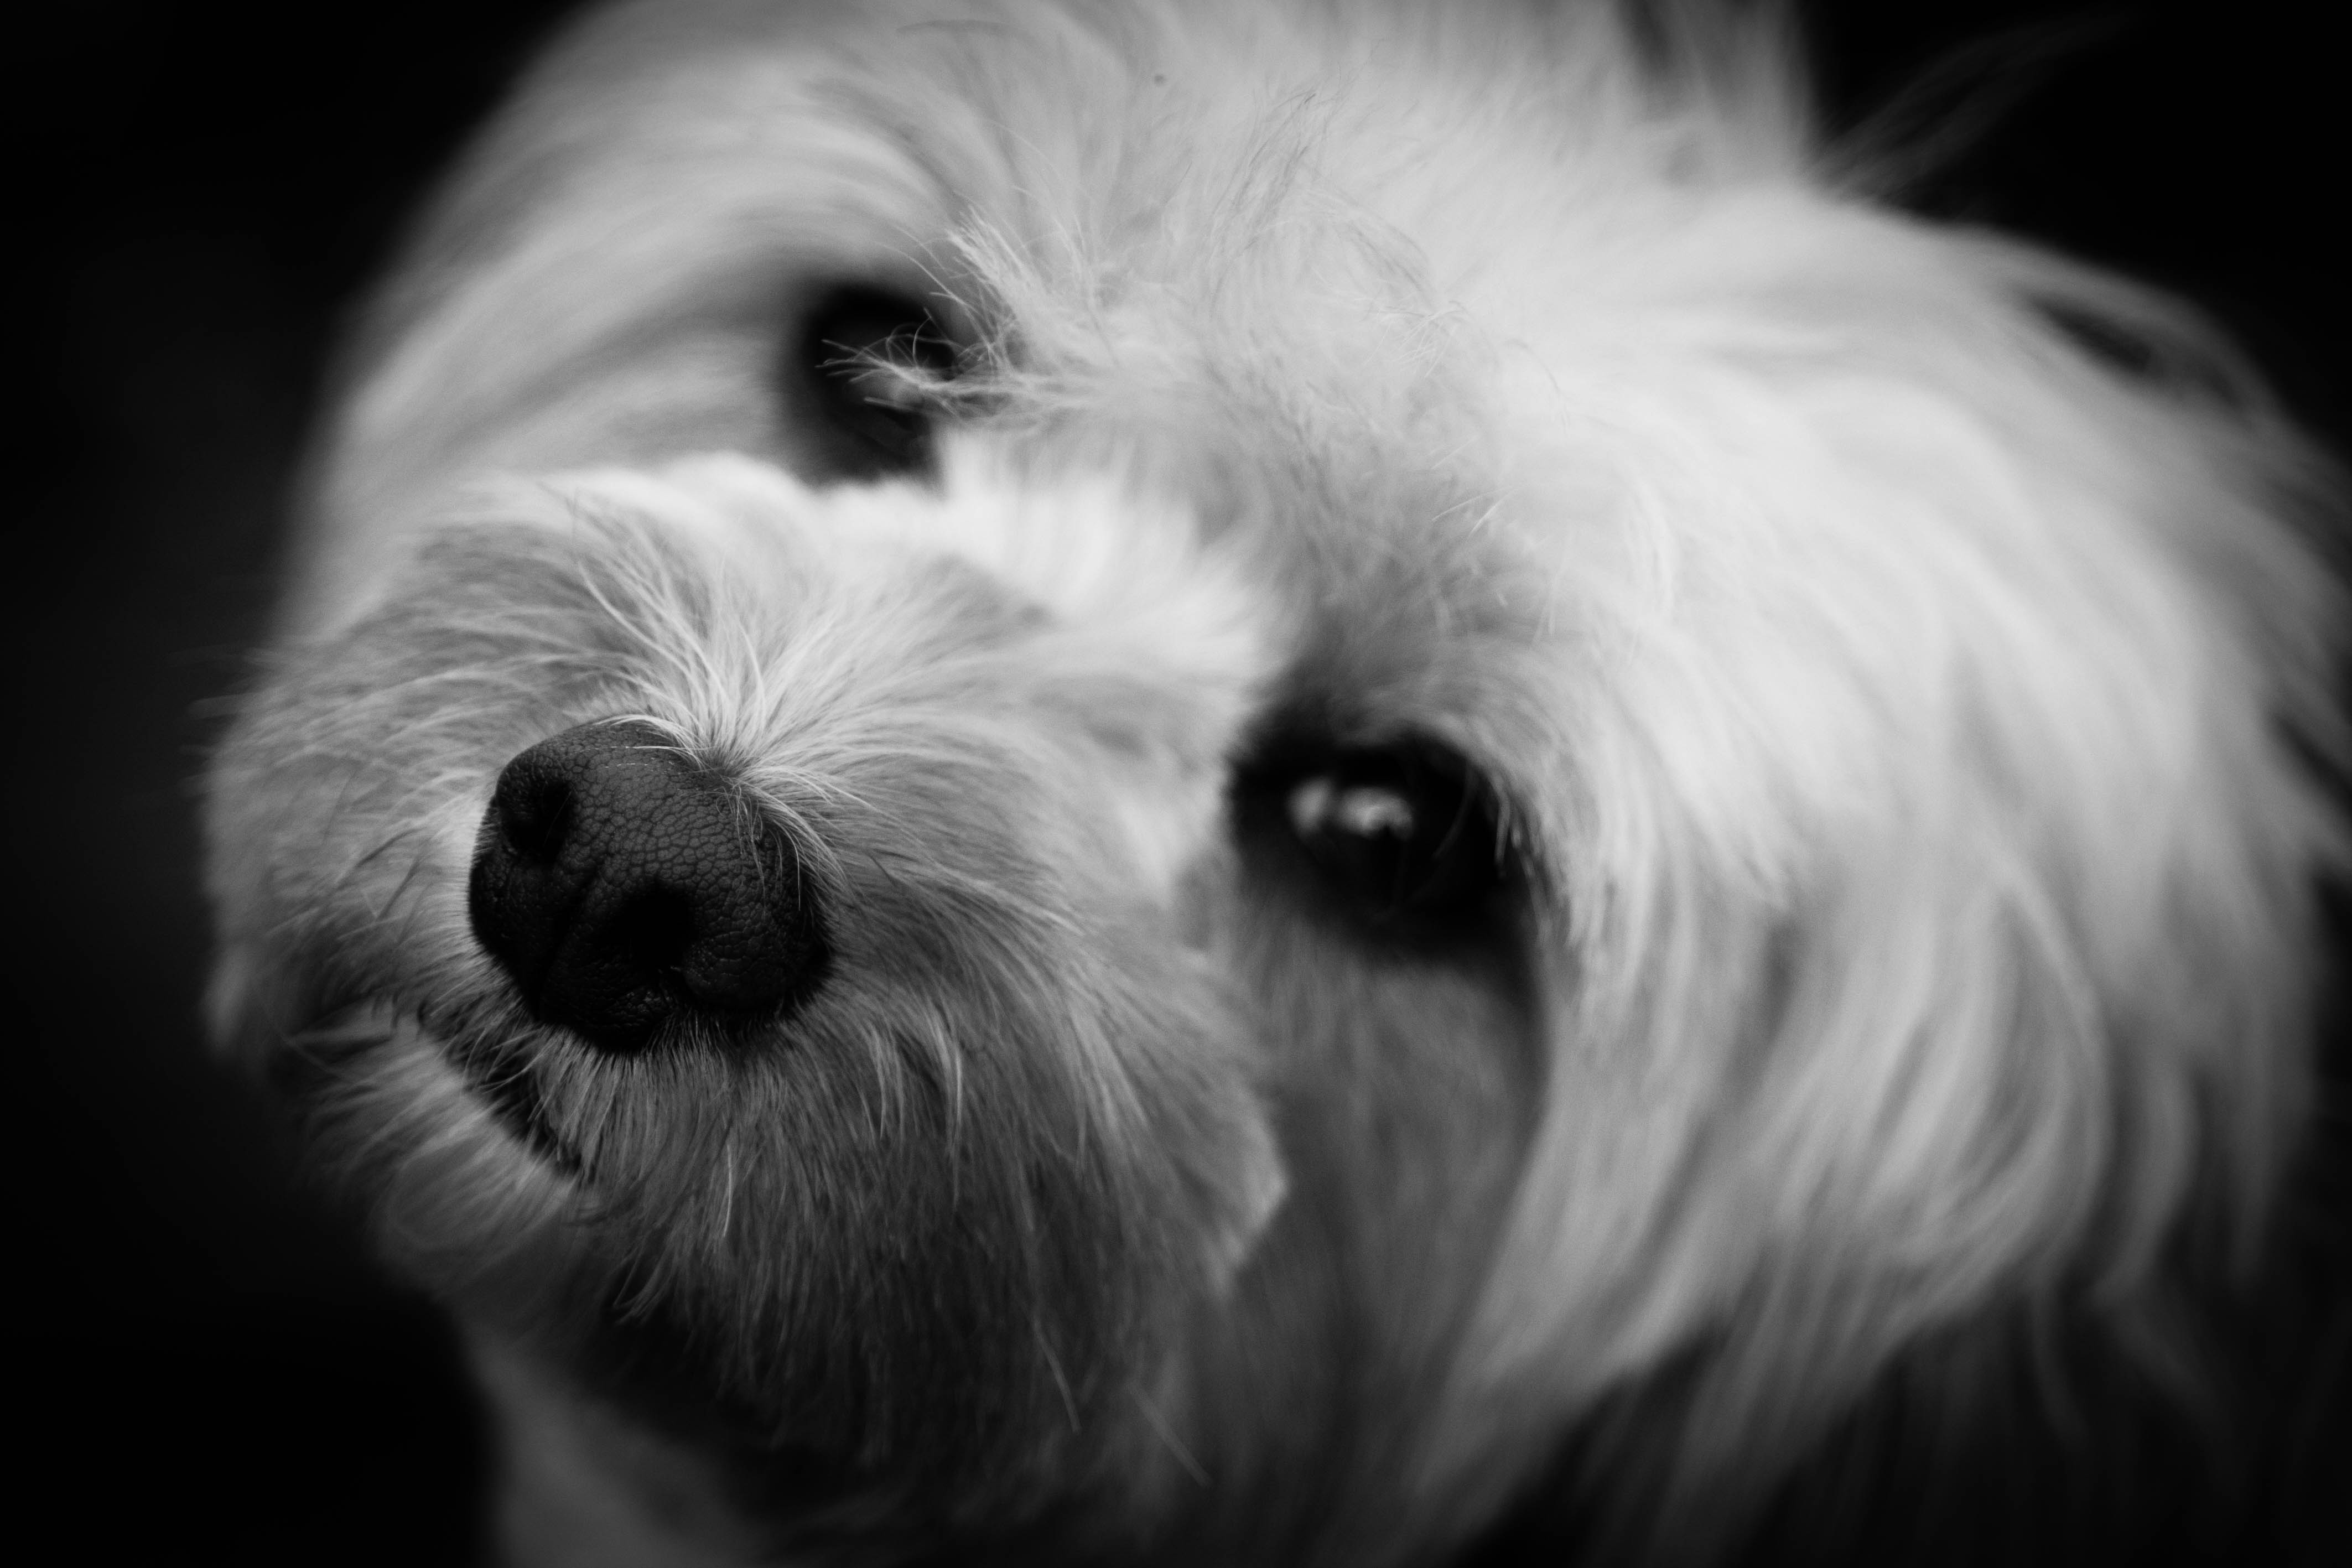
black and white, white, puppy, dog, mammal, black, monochrome, close up, whiskers, vertebrate, dog breed, lhasa apso, terrier, cavoodle, cavapoo, maltese, bichon, monochrome photography, coton de tulear, havanese, dog like mammal, west highland white terrier, schnoodle